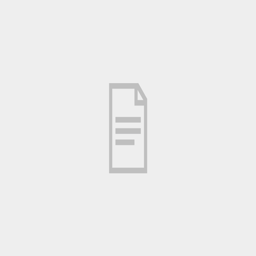
fly the friendly skies in this plane !